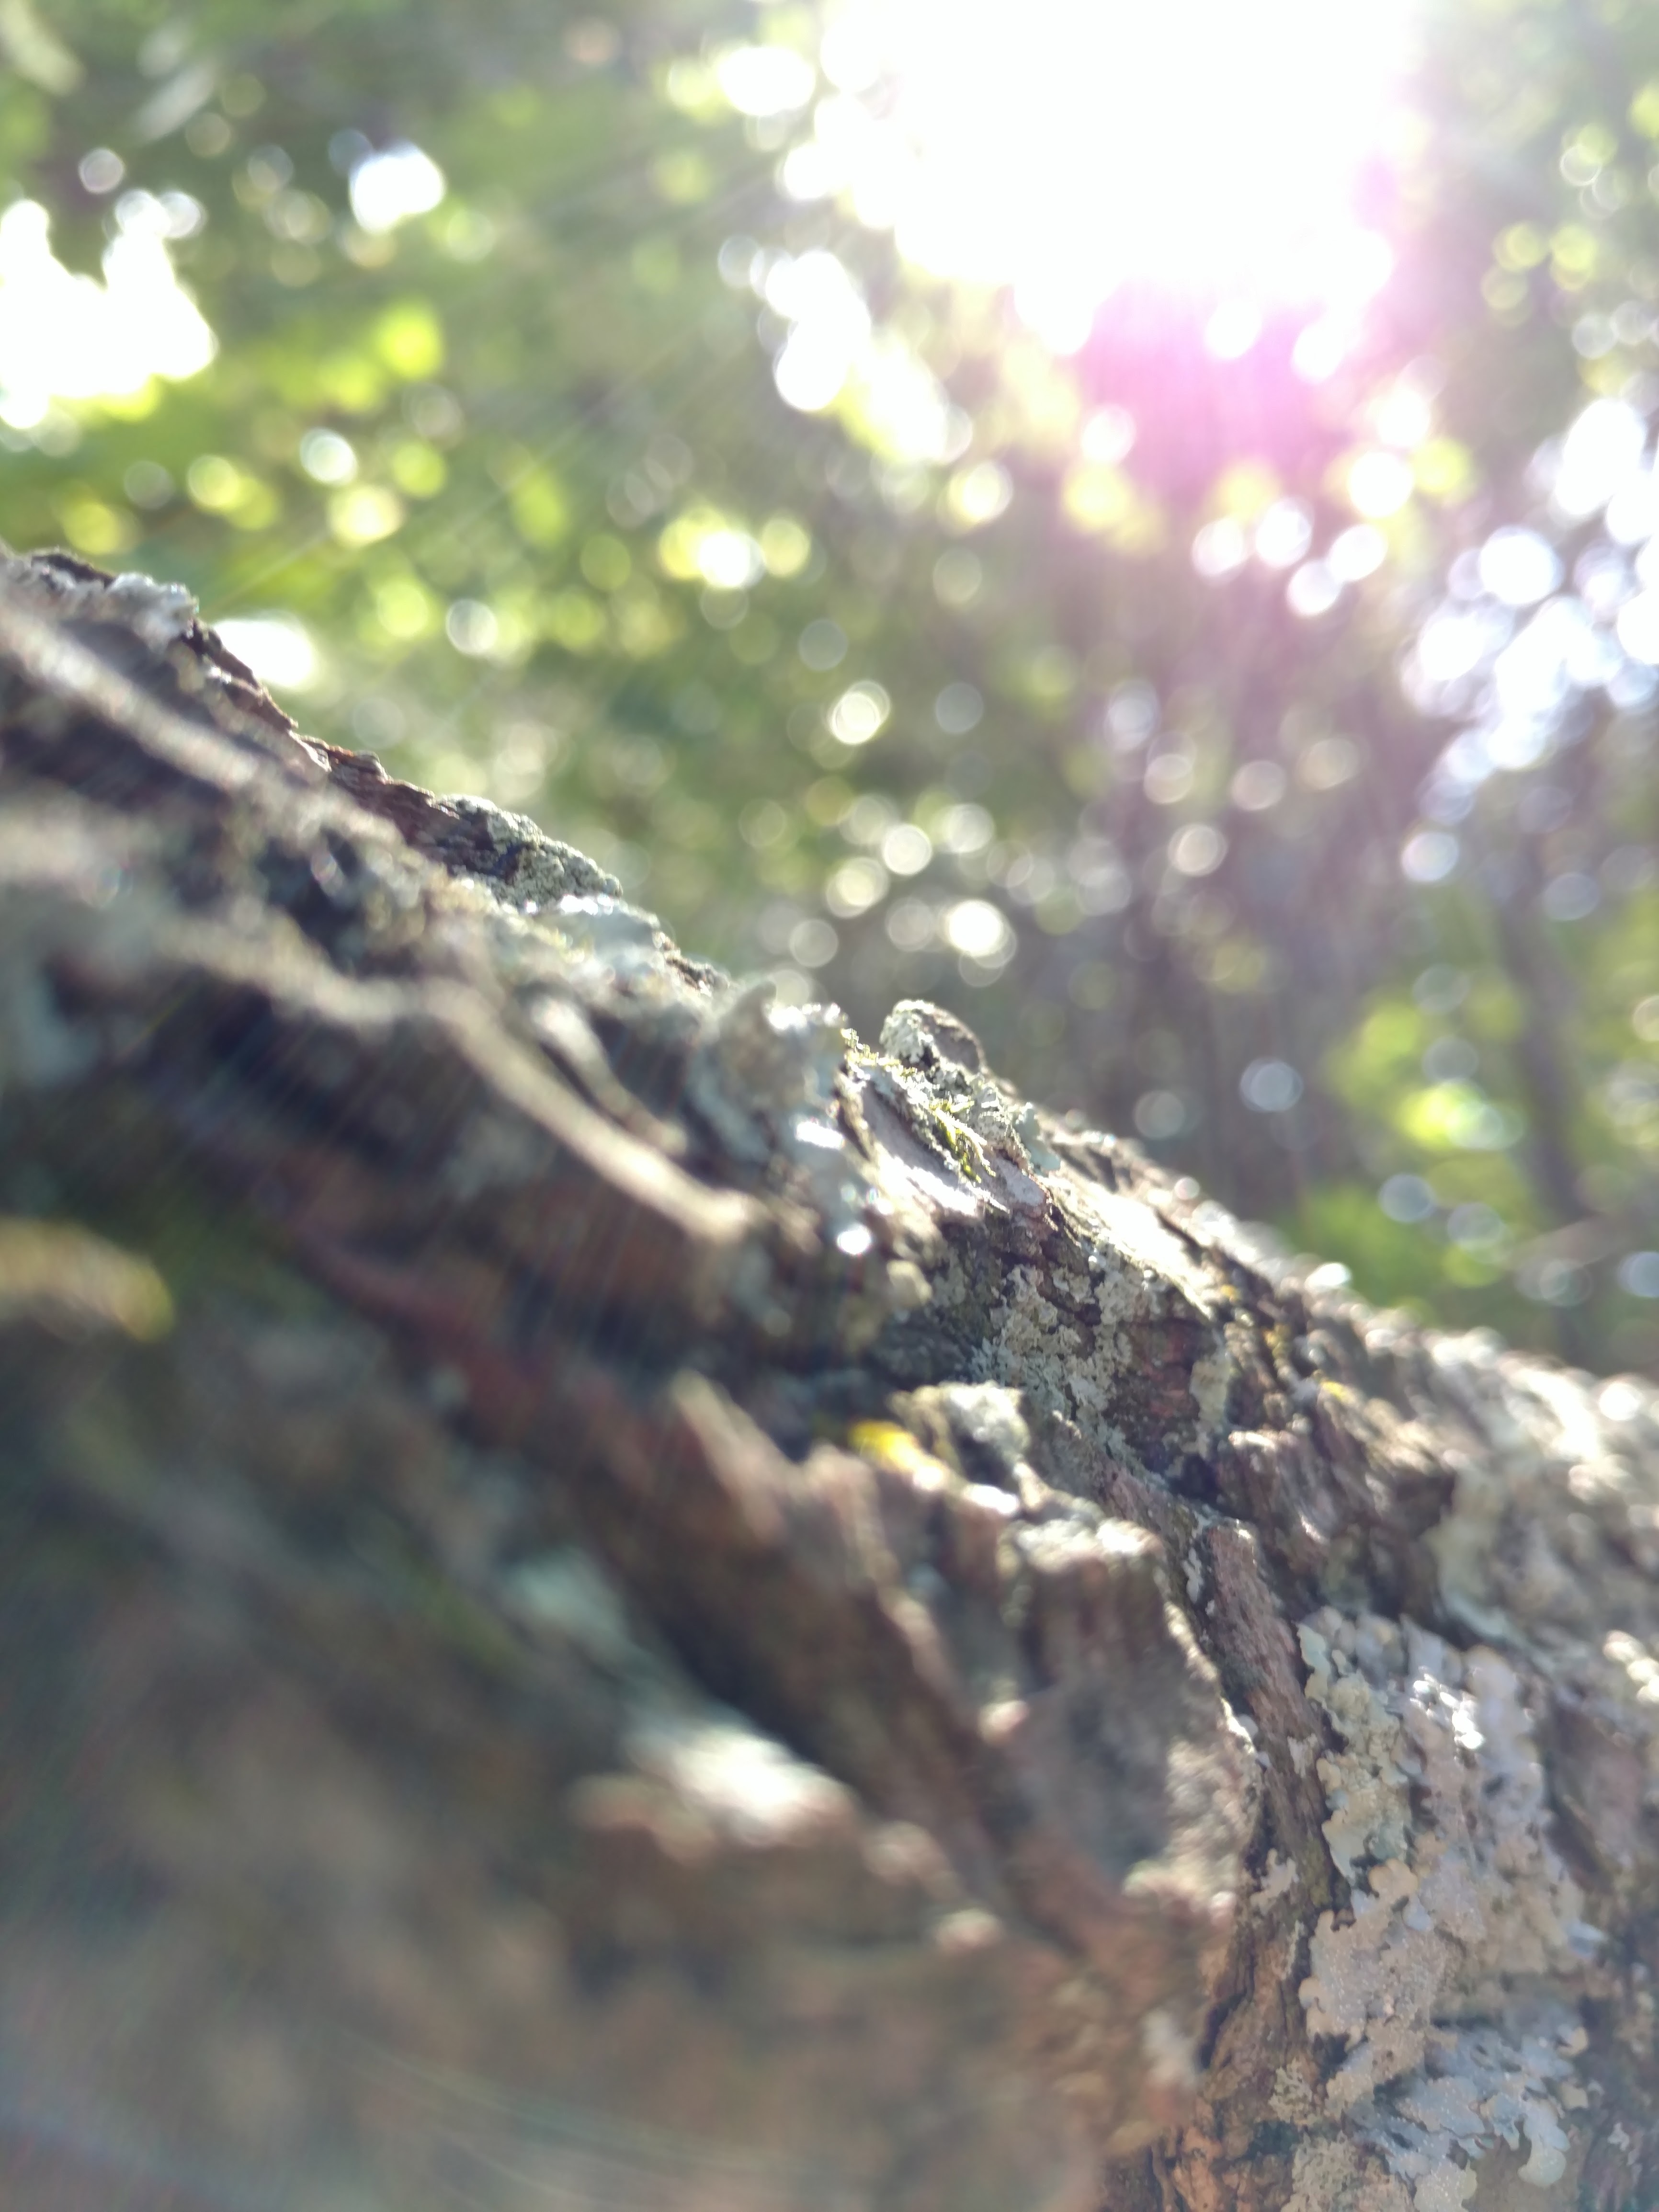
tree, nature, forest, grass, branch, plant, sunlight, leaf, flower, trunk, wildlife, green, autumn, flora, season, woody plant